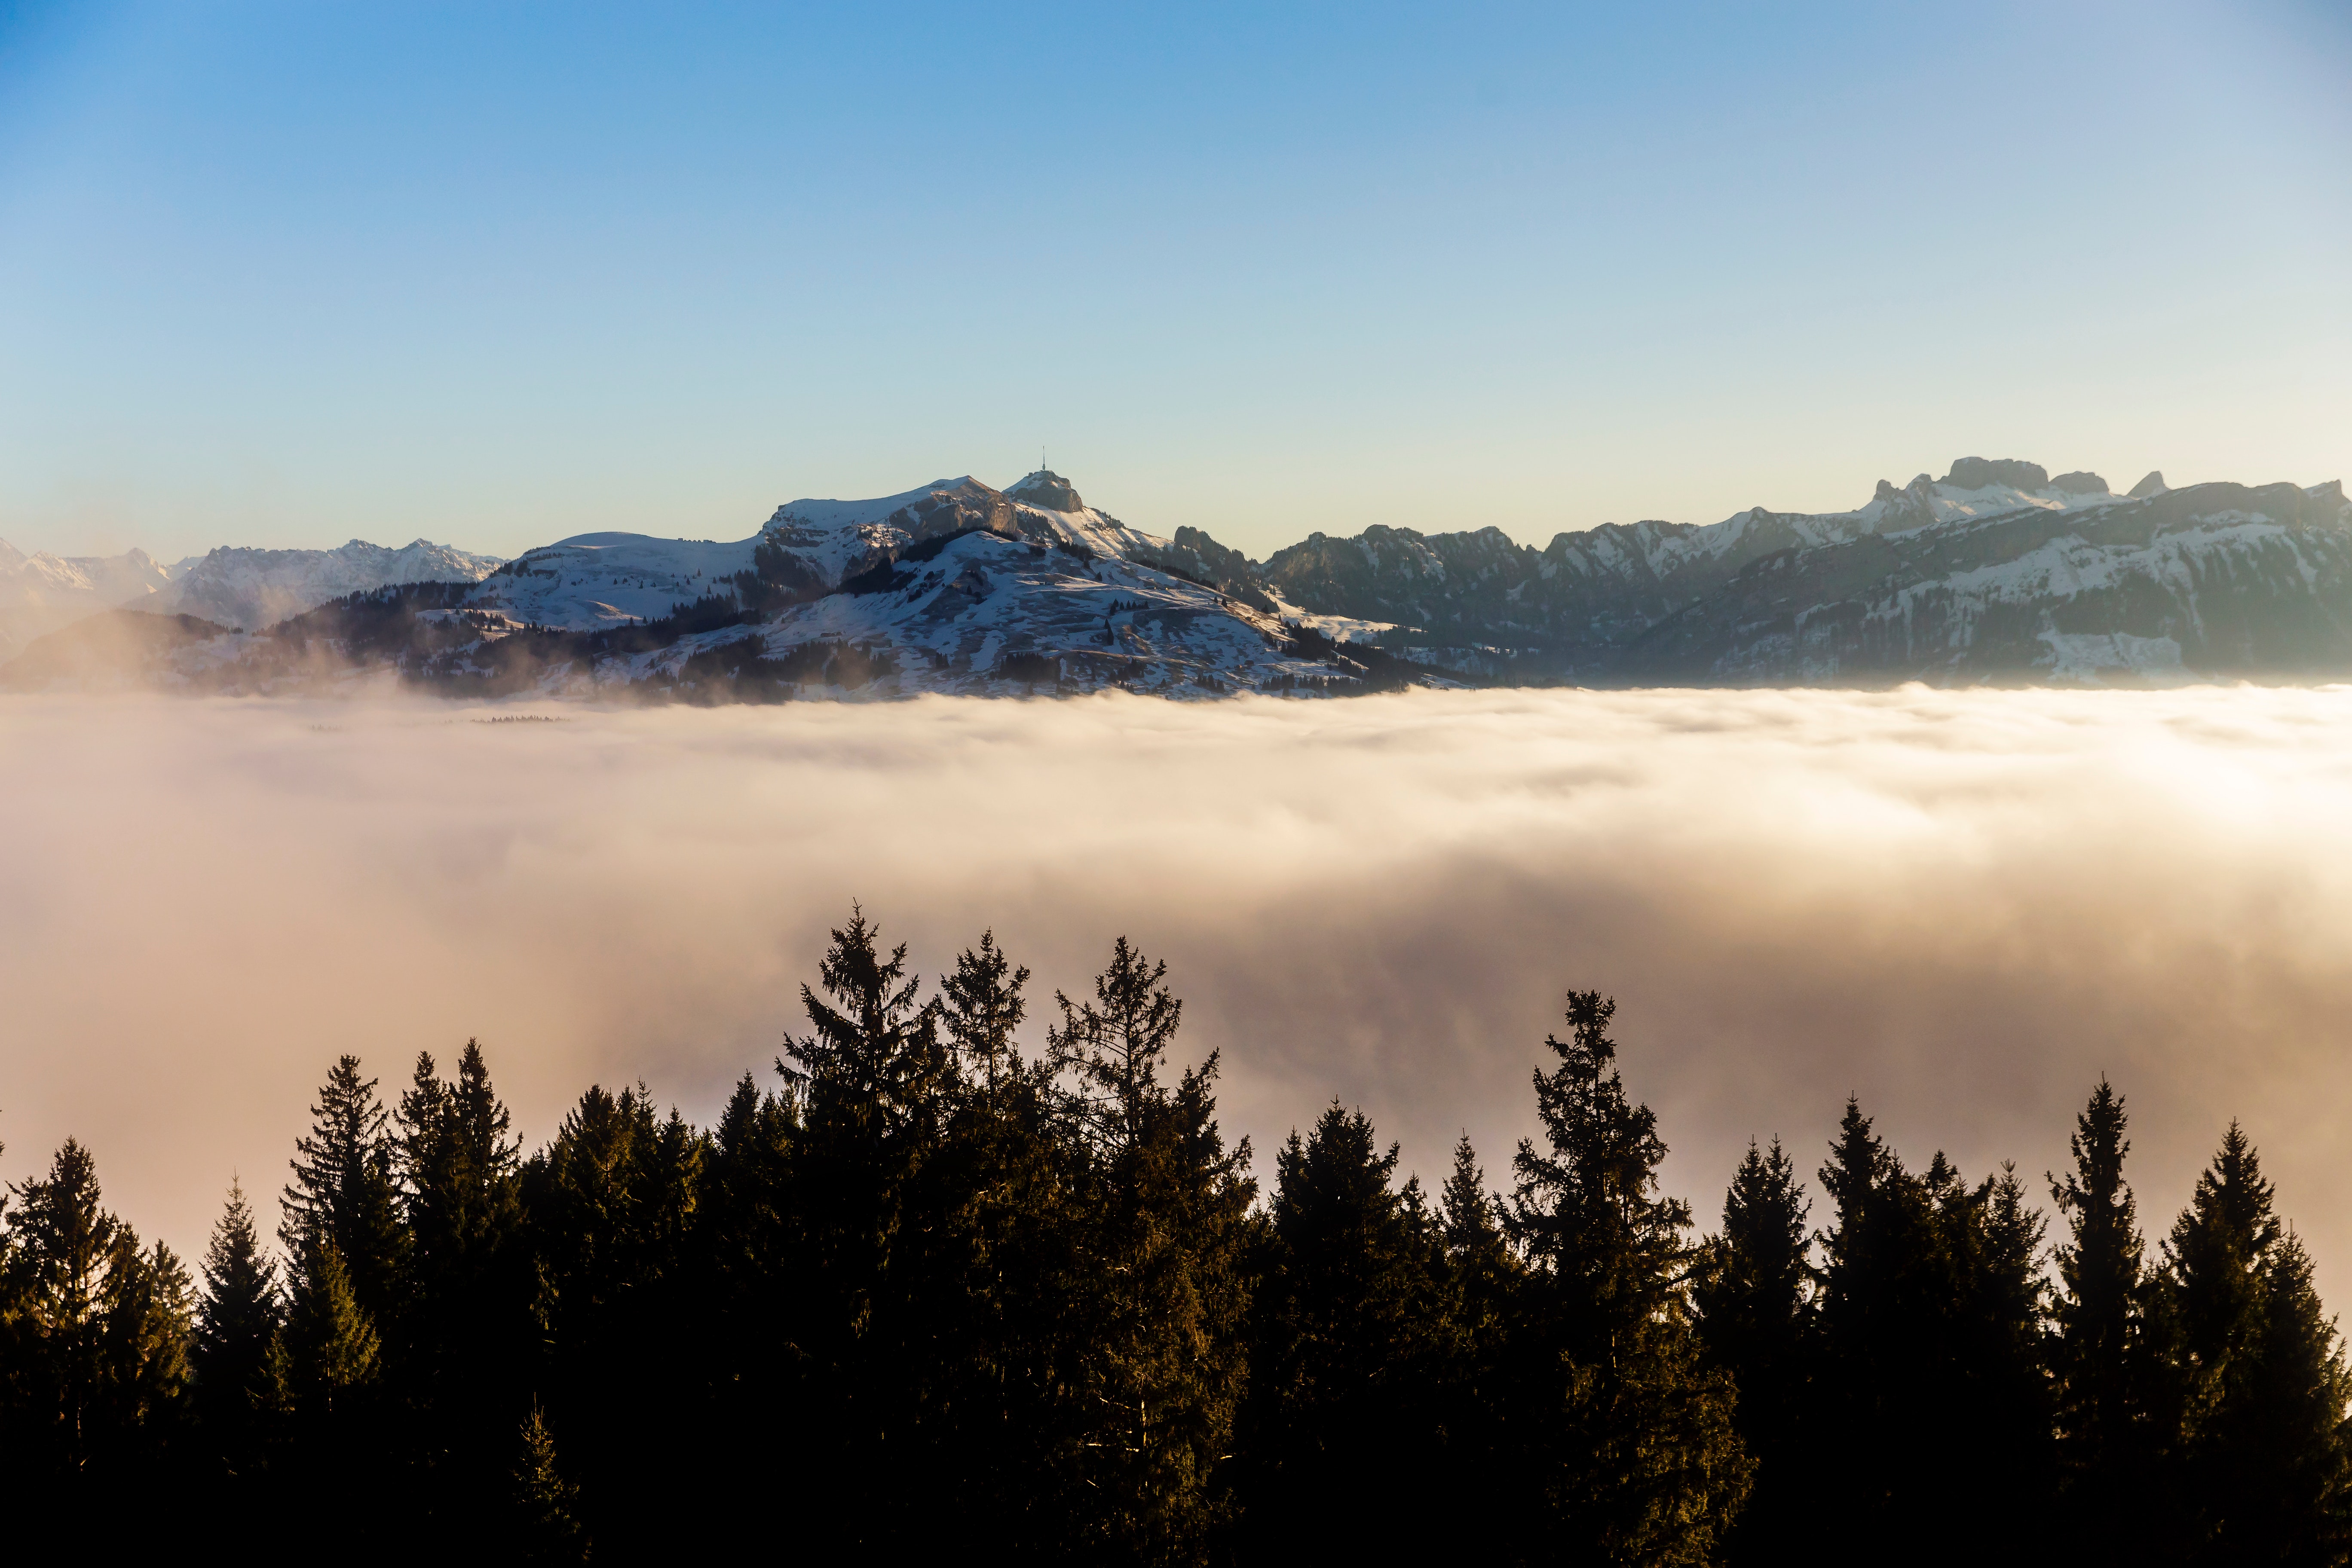
sky, atmospheric phenomenon, nature, mountain, mountainous landforms, cloud, mist, mountain range, fog, morning, alps, tree, wilderness, atmosphere, winter, ridge, massif, hill, sunlight, snow, evening, landscape, highland, forest, hill station, national park, sunrise, geological phenomenon, meteorological phenomenon, dawn, mount scenery, plant, pine family, summit, pine, fell, fir, haze, conifer, valley